Bush ballad

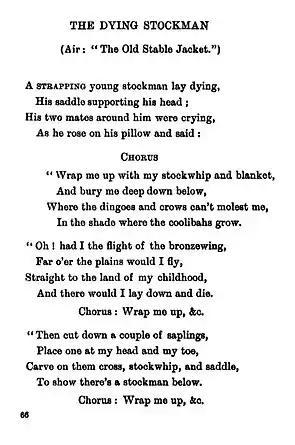
First page of "The Dying Stockman," a bush ballad published in Banjo Paterson's 1905 collection "The Old Bush Songs"

Australia's musical traditions include the English, Scottish, and Irish folk songs of the convicts, as well as the work of pastoral poets of the 1880s.